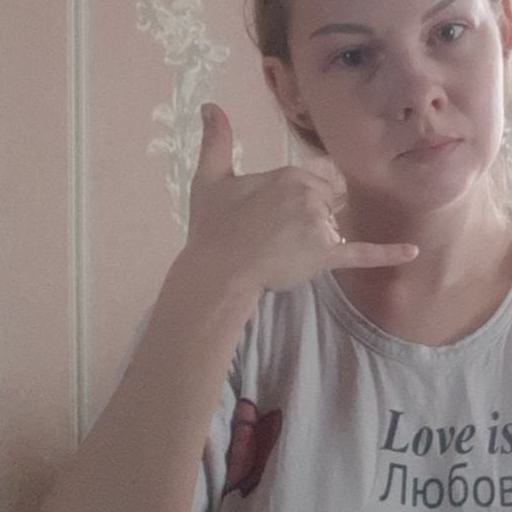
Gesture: call